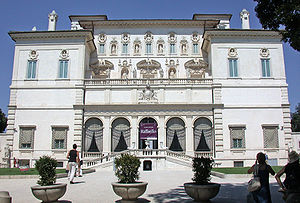
Villa Borghese
Galleria Borgheses facade
Villa Borghese er en stor park i den nordøstlige del af Rom, som fået sit navn efter slægten Borghese.